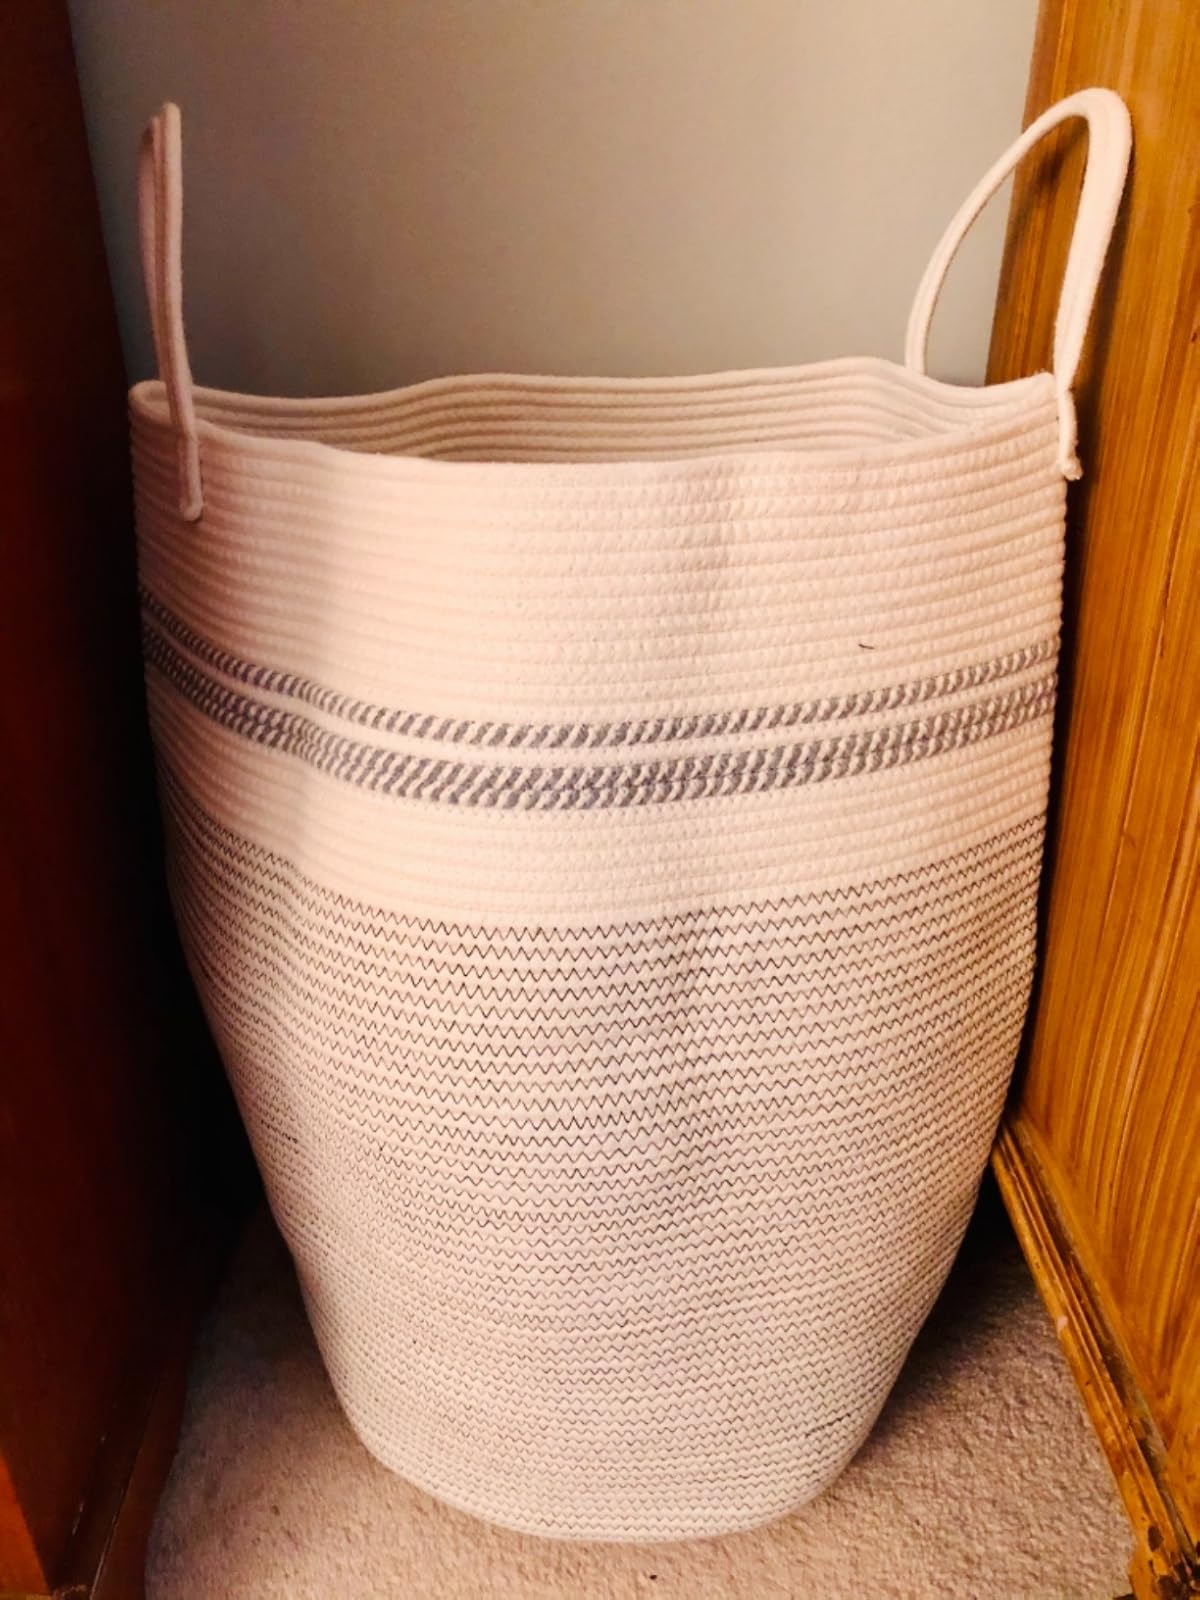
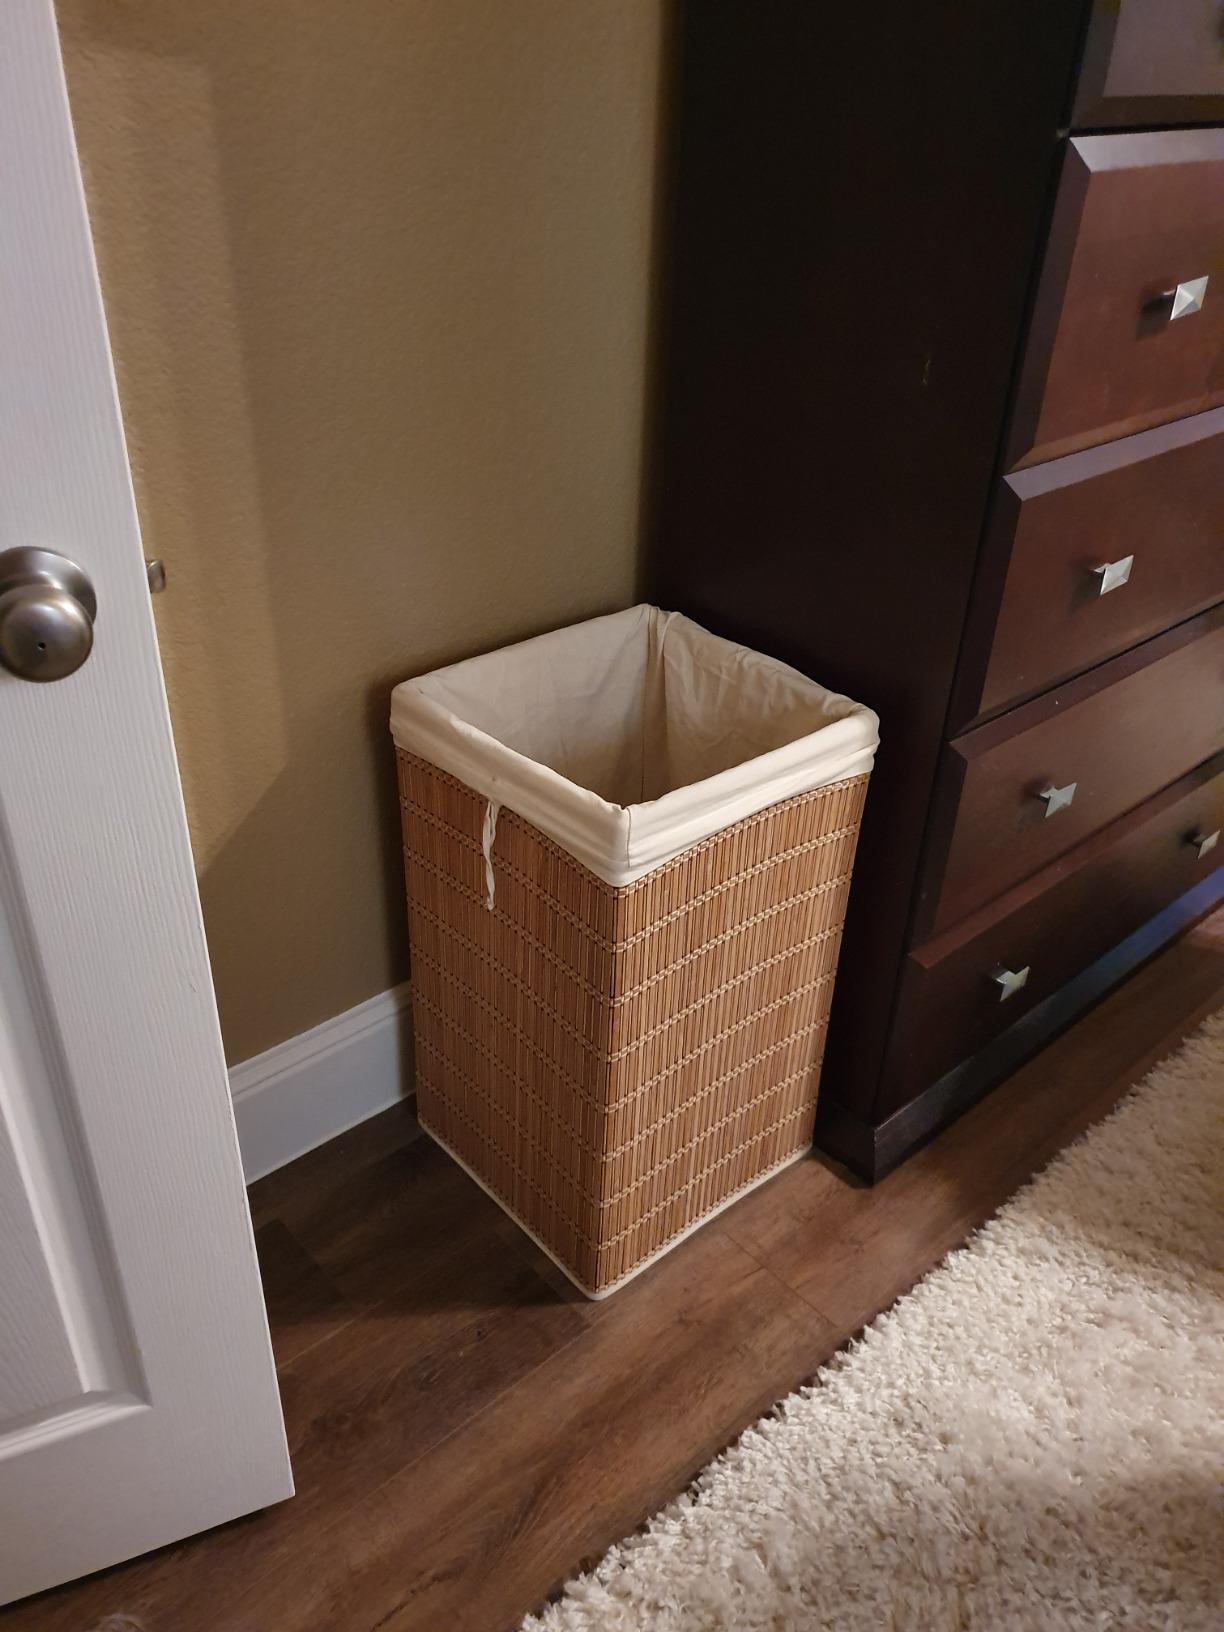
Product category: items_hamper
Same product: no